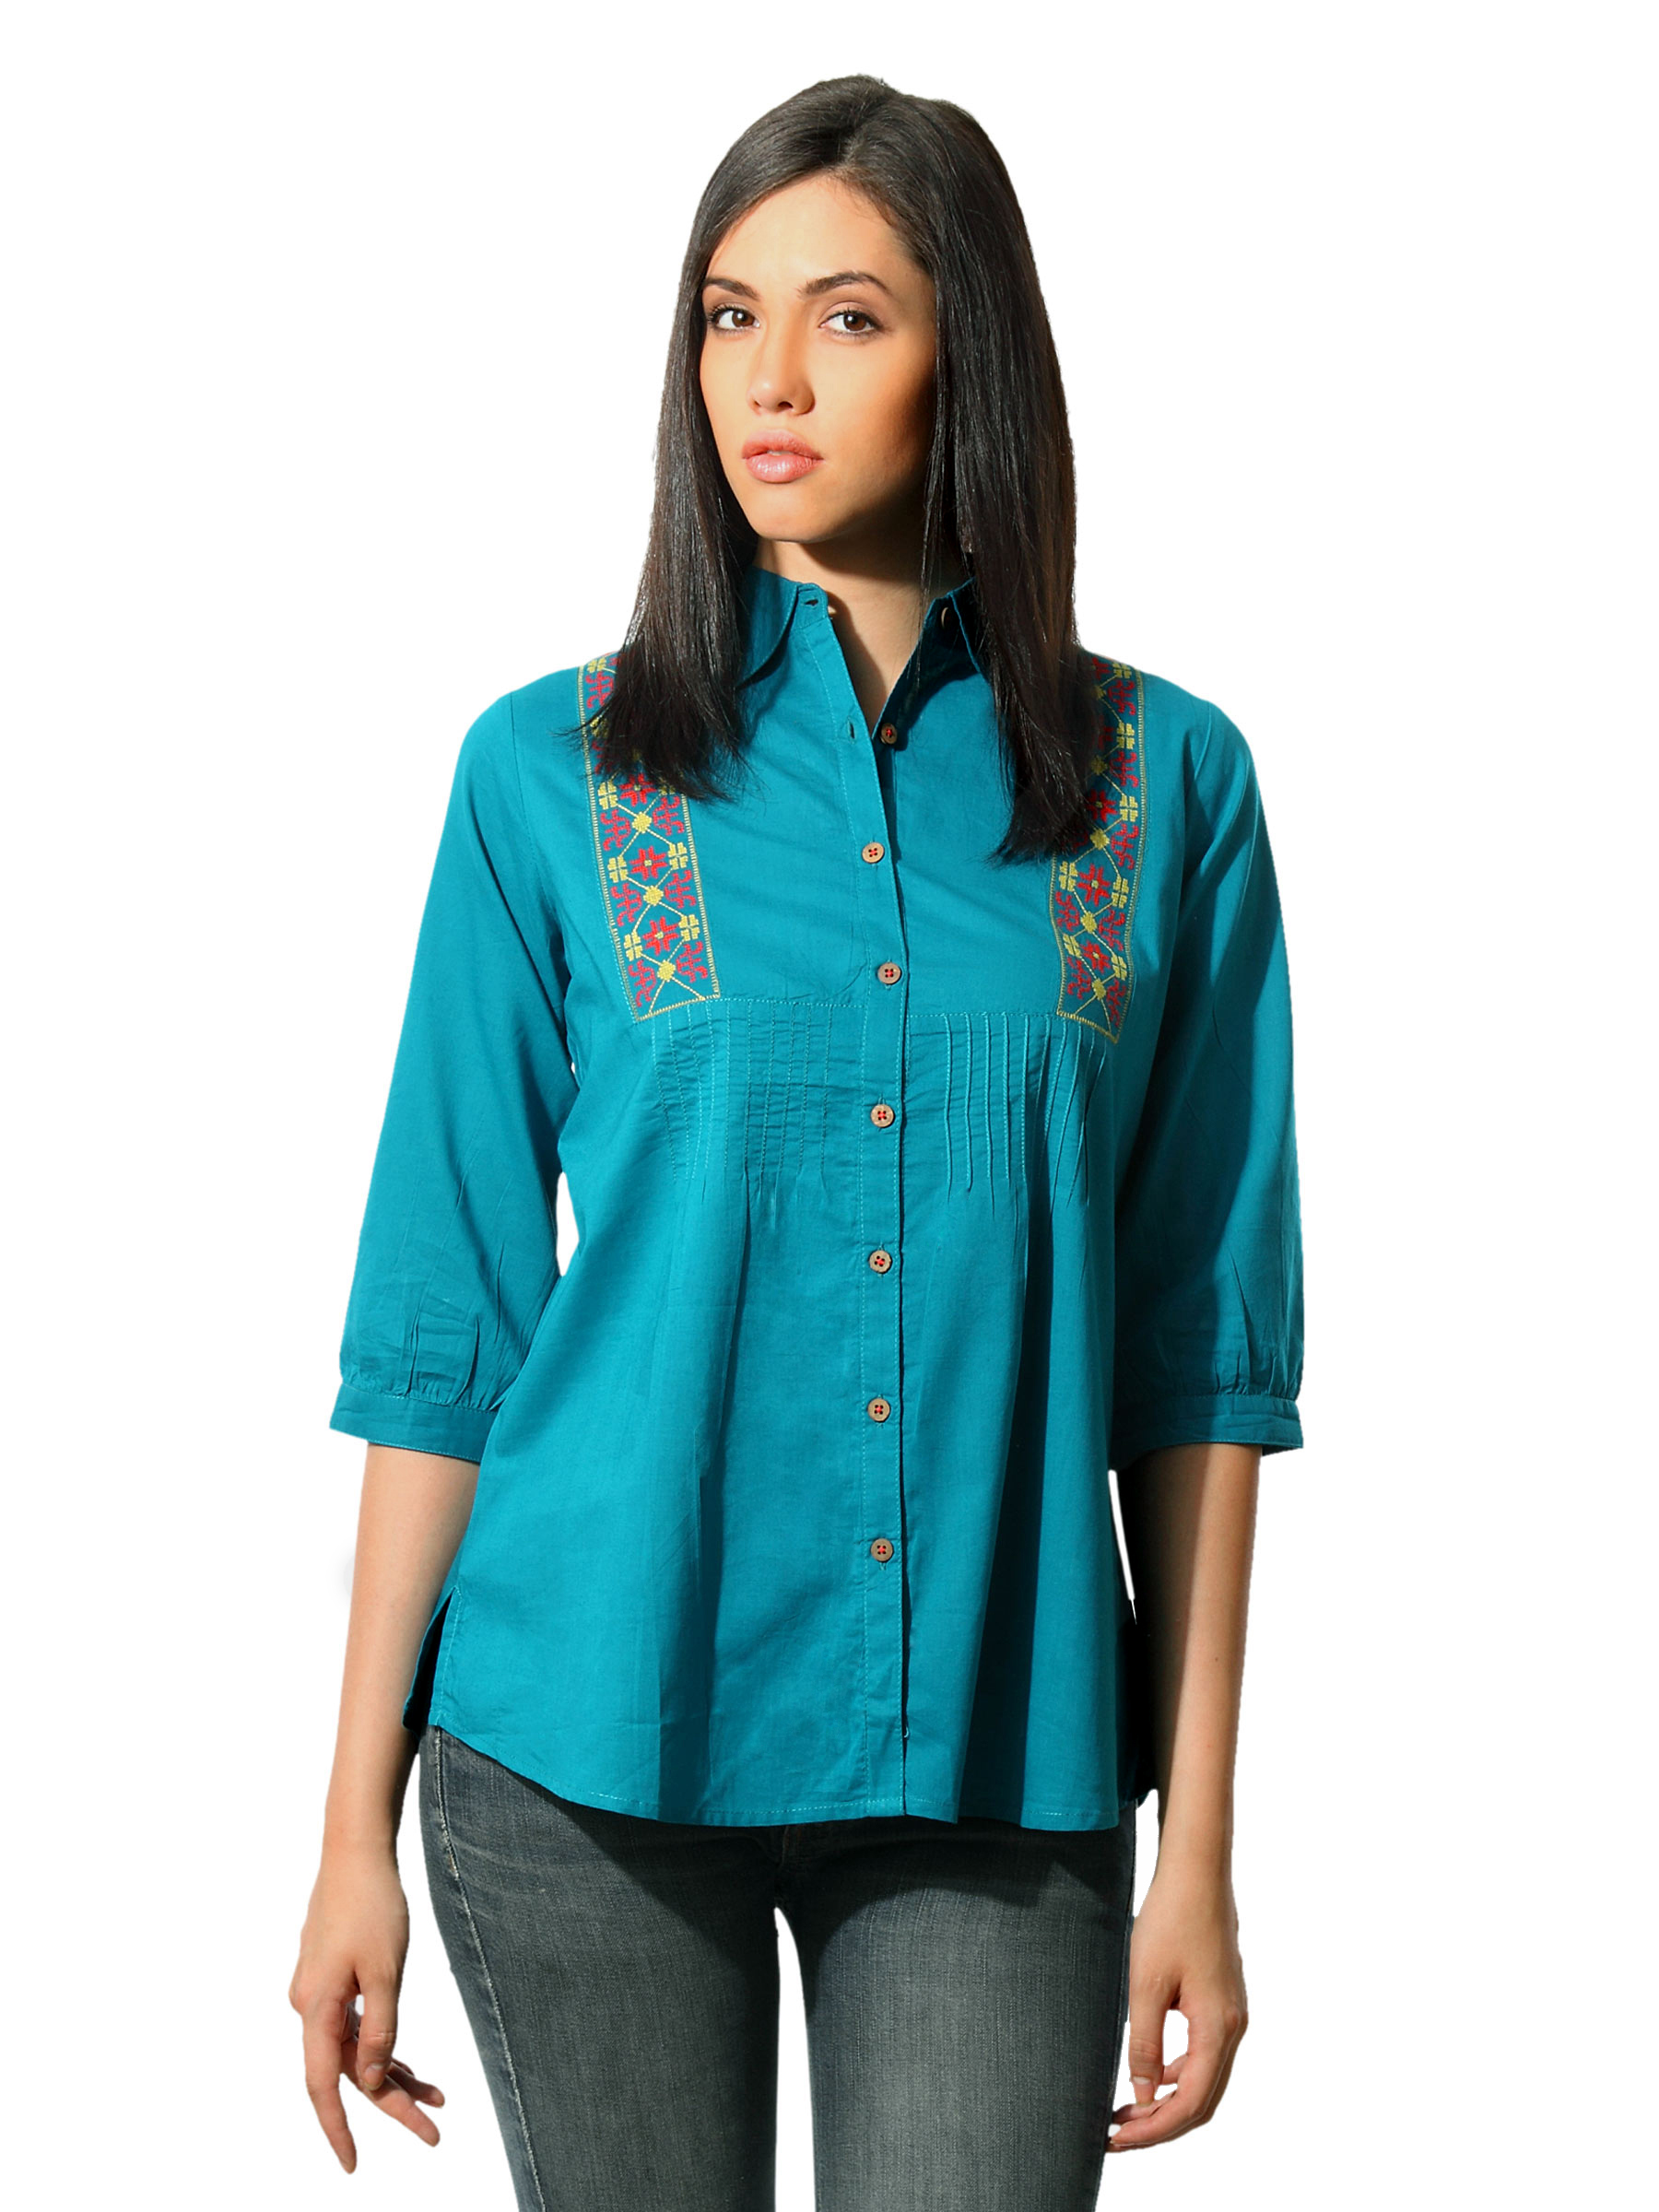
Mineral Women Teal Tunic
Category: Apparel / Topwear / Tunics
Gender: Women
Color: Teal
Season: Summer 2012
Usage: Casual